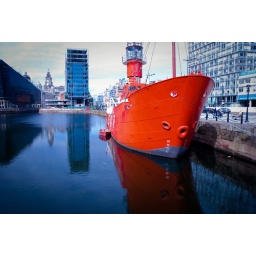
The lighthouse ship in the Albert Dock